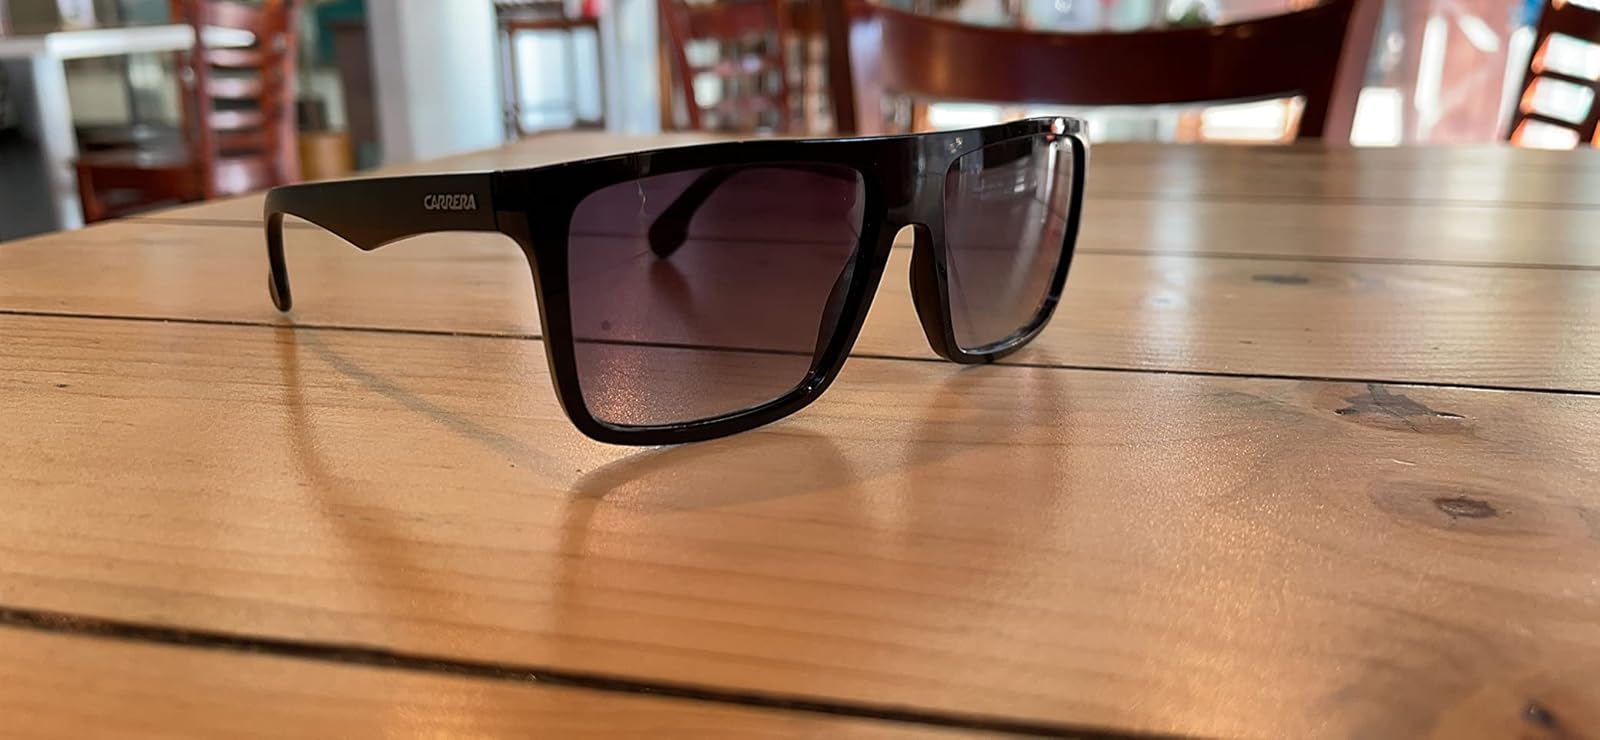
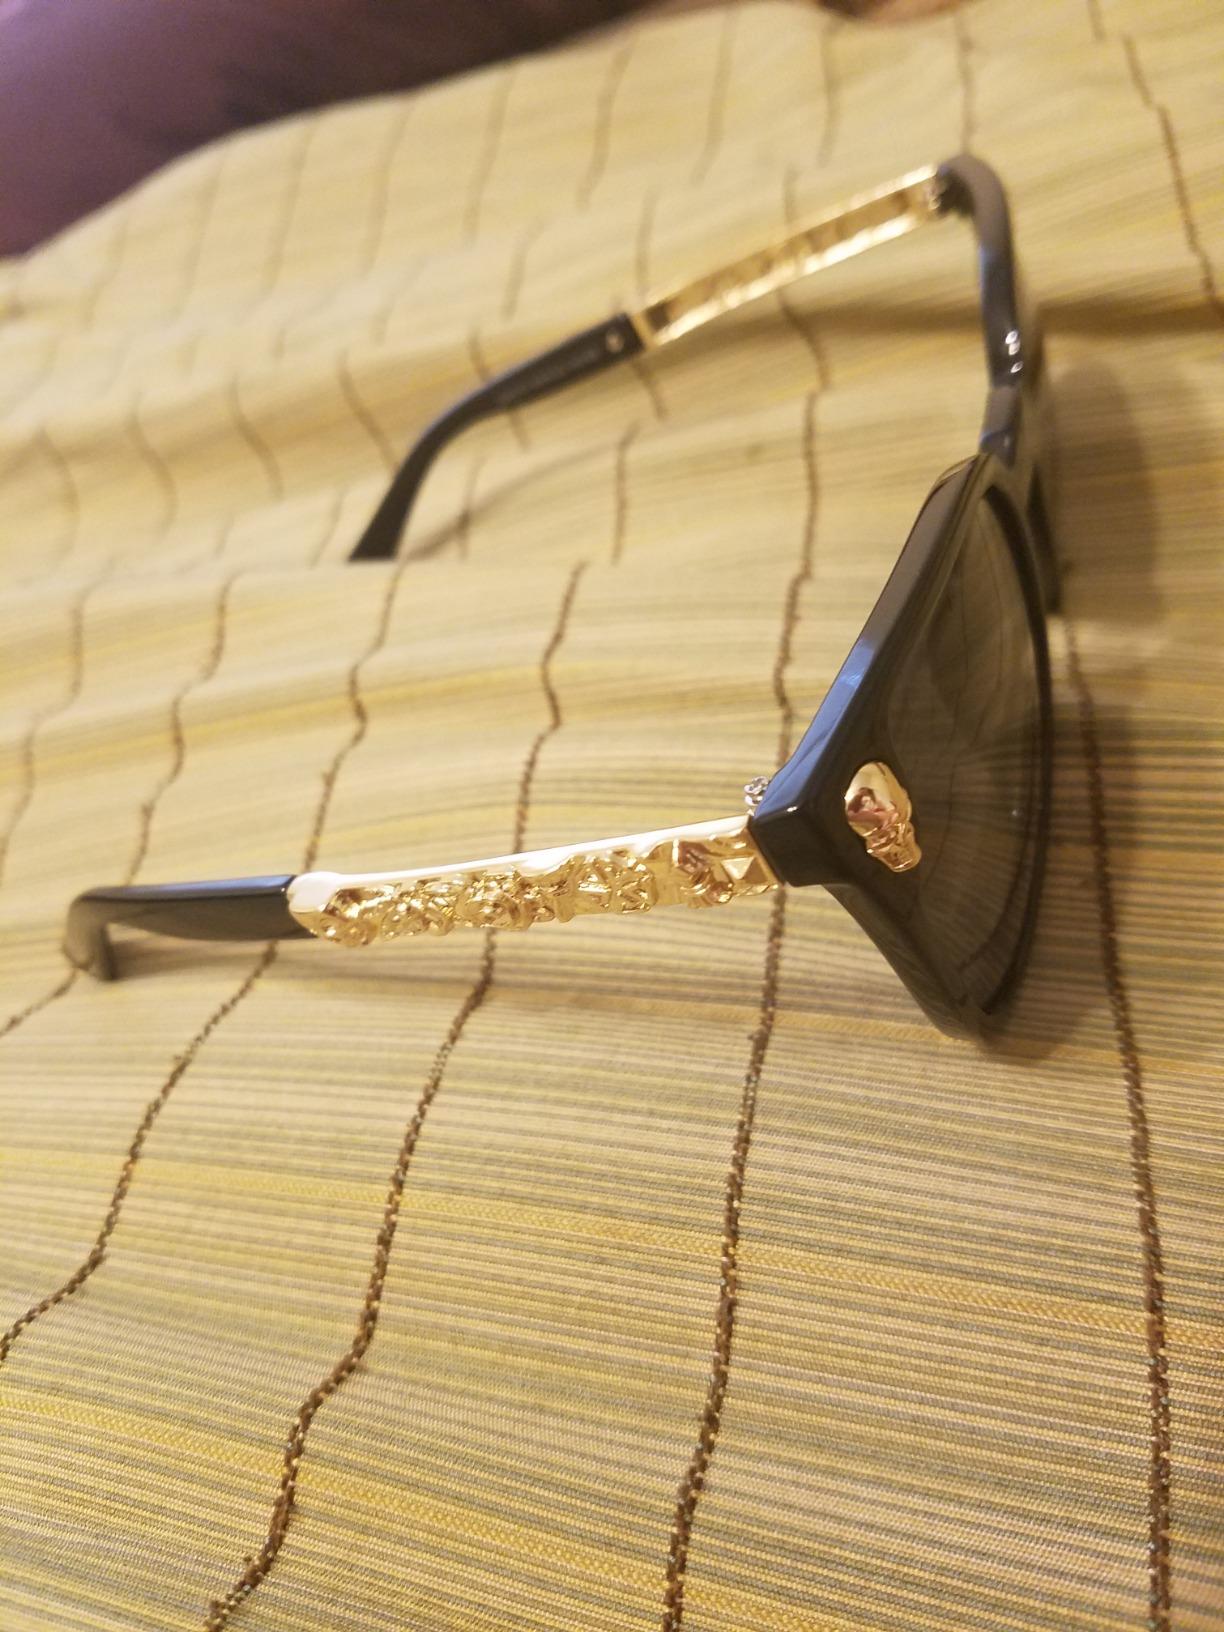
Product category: accessories_sunglasses
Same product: no